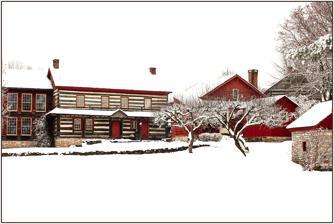
Building: The Hess Homestead
Country: United States of America
Year built: 1778
Historic farmstead in Pennsylvania The 1740s log farmhouse, with the summer kitchen, log garage, tool shed, and stone spring house The Hess Homestead , in Lancaster County, Pennsylvania , is a historic Mennonite farmstead near the town of Lititz . The property is an ancestral home of the Hess family, who purchased the land from William Penn 's sons in 1735. The primary buildings at this site were constructed by the Hess family in the 18th century, including a 1740s log farmhouse, a 1778 stone farmhouse, and a 1769 oil mill.  Both houses served as church meeting houses for the local Mennonite community until 1856, when the first Hess Mennonite church building was constructed nearby. The homestead structures survive today, on several adjoining properties, as examples of vernacular architecture of the Pennsylvania Germans. Hess family history The farmstead was first surveyed in 1730 as a 200-acre tract for Johannes Hess' grandfather, Hans Hess (ca. 1683-1733). This Hess patriarch immigrated to Pennsylvania in 1717 with his wife Magdalena (ca. 1688-1767) and their children from Germany or Switzerland. Hans and Magdalena are the first Hess immigrants known to arrive in America. Hans and Magdalena's oldest son Jacob Hess (c. 1706-1741) built the first house on this tract, circa 1730s, with wife Veronica. This Hess family received title to the farm from the William Penn family in 1735. The present log farmhouse was built ca. 1744 for Jacob's widow Veronica and their children. Their oldest son Johannes (1730-1778) was the next owner, with wife Susanna Landis Hess.  In 1784 their eldest son Christian Hess (1757-1816) received this farmstead. Six years later, in 1790, Christian deeded this part of the farm to his brother, John Hess ( 1768-1830), and wife Esther Hershey Hess (1769-1824). The next farmstead owners were John and Esther Hess' youngest son Henry Hess, and wife Catherine Huber Hess. In turn, their youngest son became the next owner, Mennonite preacher Jonas Hess, with wife Annie Franck Hess, followed by their son Henry F. Hess and wife Anna C. Shenk. In 1922 the farmstead left the Hess family until 1985 when it was purchased by Clarke E. Hess, a descendant of the immigrant Hans Hess. Clarke Hess spent several years restoring the buildings for use as his residence. The 1740s log farmhouse A cornerpost of the log farmhouse The timbering: Blockstanderbau The log farmhouse at the Hess Homestead is constructed with a Germanic architectural technique known as Blockstanderbau , featuring vertical log corner posts, with many other vertical and diagonal timbers. Colonial Pennsylvania house builders brought corner-post traditions with them from Europe. This form of post-and-beam construction is widespread throughout Germanic Europe. This corner-post design is unusual for historic Pennsylvania log houses.  Most 18th century log houses in Pennsylvania used a V-notch for joining corners, rather than using corner posts. This Hess house is considered one of the most elaborate surviving examples of Blockstanderbau corner-post design. Blockstanderbau houses are, in effect, half-timbered houses. The horizontal timbers are for infill, rather than for load-bearing support. These horizontals serve the same function as brick infill or wattle-and-daub filler in other half-timber framing. The Hess log farmhouse originally had 33 vertical posts, of which most survive. The horizontal timbers are tenoned into mortises chiseled into the posts. At each mortise and tenon is a chiseled-in guide symbol, consisting of a Roman numeral or other directional mark. Each corner has two interior diagonal braces. The four corner posts are tenoned into interlocking sill logs. The floorplan: Durchgaengiges Haus Floorplan of the log farmhouse during its first period in the 1700s The log farmhouse's primary front door opens into a central hallway which is surrounded by a nonsymmetrical arrangement of interior rooms, including the Kueche (kitchen), Stube (stove room), and Arbeitsraum (work room). Although this central hallways is suggestive of the English central hallways of Pennsylvania's Georgian houses, this hallway's DNA is more Germanic than British. Architecture historians describe  these houses as durchgaengiges Haus (through-passage house). This floorplan has deep roots in Germany's rural architecture. Prototypes for Pennsylvania's durchgaengiges floorplans are illustrated in German books as early as the 17th century. The Stube (stove room) was heated by a five-plate stove fed from a small fireplace in the central hallway. Beneath the stove room is a vaulted root cellar for food storage. This stove room also served as the Kammer (parents' bedroom). The second floor's walls were heightened, ca. 1813, to a full story from the original half-story height, using dove-tailed corner timbering. The original, hand-hewn rafters were reused, and a full attic was added, included a Rauchkammer (smoke room) for smoking meats with smoke from the stovepipe. The summer kitchen The summer kitchen, built ca. 1850 by Henry and Catherine Hess This frame building was built ca. 1850, adjoining the log farmhouse. Henry Hess (1794-1867) constructed the building over a vaulted root cellar, which is one of three arch cellars at this homestead. Included in the building is a walk-in fireplace , previously used for butchering, making soap, heating laundry water, etc.  A brick squirrel-tail bakeoven was located outside, attached to the fireplace. A hand pump in the building was used for pumping water from an underground cistern , which stored rain water from the kitchen's roof.  Outside the summer kitchen was a windmill to pump water from the well. Outbuildings at the log farmhouse The 1829 springhouse The tool shed The ca. 1785 log cabin The 1930s springhouse The pigsty The 1778 stone farmhouse The stone farmhouse, with a 1778 datestone for Christian and Anna Hess The stone farmhouse is next door to the log farmhouse.  The construction date 1778 is carved in the gable datestone , with the initials C. H. These initials are for Christian Hess (1757-1816), the great-grandson of immigrant Hans Hess. Christian Hess and wife Anna farmed approximately 100 acres here. Christian also operated the Hess mill built by his father Johannes. A vaulted arch cellar is beneath the kitchen. The kitchen retains its original hearth and mantle. The house was enlarged to its present form ca 1800 by Christian's sister Elizabeth and her husband Mennonite Deacon Daniel Burkholder. The 1885 mill Mill facade This oil and hemp mill, located on the Lititz Run creek, was built by Johannes Hess c. 1769, while he was living in the log farmhouse with wife Susanna. The mill produced flaxseed oil and hempseed oil until 1790, when it began operation as a gristmill to grind wheat for flour. A sawmill was added during this time, in an adjoining shed. The grist mill burned in an 1884 fire, but the stone first floor survived. One year later a frame mill was constructed on the mill's original stones walls, as it now stands. Milling ceased ca. 1900, and the building was used as a pretzel bakery by the Sturgis family. During that same era the mill was also used for storing whiskey distilled at the Rome Distillery, located a short distance upstream. The mill was later used as a tobacco warehouse. Hess Homestead restoration Beginning in 1985, the log farmhouse and stone farmhouse were purchased and restored by Clarke Hess, a descendant of the immigrants Hans and Magdalena Hess. Clarke Hess also relocated several historic outbuildings to the homestead. Those outbuildings had been threatened with demolition at their previous sites, including a stone spring house , a pig sty with hand-hewn timbers, and a ca. 1785 central-chimney log cabin . In 1999 Warwick Township officials installed historical markers for the log farmhouse and for the stone farmhouse. The signs are located on a walking trail that adjoins the farmhouses. This trail is the site of the former Reading Railroad line of the Reading Company . Further reading Falk, Cynthia G. (2008) Architecture and Artifacts of the Pennsylvania Germans . The Pennsylvania State University Press, University Park, PA. Frantz, Mrs. D. B. (1966) Hess Family History . n.p. Hess, John H. (1896). A Genealogy of the Hess Family . Express Print, Lititz. Landis, Ira D. (June, 1942) "Hans Hess (?-1733)". "Mennonite Historical Bulletin". Vol. III. No. 2. Historical Committee of Mennonite General Conference, Goshen, IN. Lanier, Gabrielle M. and Herman, Bernard L. (1997) Everyday Architecture of the Mid-Atlantic . The Johns Hopkins University Press, Baltimore and London. Roupp, Paul E. and Gertrude. (September 1980) Roots Continuing Generations John Risser Hess 1828-1897 . Hesston, KS. Periodical articles about the Hess Homestead Restoration Creznic, Jean (June 1996) "The Ultimate Antique / A Pennsylvania Log House". Early American Homes , Cowles Magazines, Inc. Harrisburg, PA. Long, Sue (May 1998) "History Lesson / The Johannes Hess Homestead". Lancaster County Magazine , Brookshire Printing, Inc. Lancaster, PA. Sheehan, Carol (March/April 1997) "Home Again". Country Home . Meredith Corp. Des Moines, IA. Notes Bergengren, Charles (1988). "The Cycle of Transformation in the Houses of Schaefferstwon, Pennsylvania. " Ph.D. diss., University of Pennsylvania. van Dolsen, Nancy; et al. (2004). Architecture and Landscape of the Pennsylvania Germans 1720-1920. Guidebook for the Vernacular Architecture Forum Annual Conference . Hess, Clarke. "Religious Communities". pp. 113–133. Vernacular Architecture Forum. Gilbert, Geri (2005). The Warrant Maps of Lancaster County, Pennsylvania , Masthof Press, Morgantown, PA. Jurgelski, Susan (1993). "Uncovering History / 18th-century Hess Homestead to be on Historic Preservation Trust Tour". Lancaster New Era , Lancaster, PA. Hess, Clarke (2008). A Brief History of the Rome Mill . Monograph, Lititz. Hess, John H. (1880). A Family Record of the Hess Family . Sunbeam Print, Lititz. Keen, R. Martin (January 1990). "Community and Material Culture Among Lancaster Mennonites: Hans Hess from 1717 to 1733". Pennsylvania Mennonite Heritage . McMury, Sally; van Dolsen, Nancy (2011). Architecture and Landscape of the Pennsylvania Germans 1720-1920 . University of Pennsylvania Press, Philadelphia, Oxford. Phelps, Hermann, (1967). Alemannische Holzbaukunst . Franz Steiner, Weisbaden. Schneider, Davib B.,(1994). Foundations in a Fertile Soil / Farming and Farm Buildings in Lancaster County, Pennsylvania. The Historic Preservation Trust of Lancaster County. Siegrist, Joanne Hess (1998). Hess Story . Siegrist, Joanne Hess, Bird in Hand, PA. Siegrist, Joanne Hess; Hess, Suzanne Ruhl (2004). Hess Family Tours . Hess Historians, Lancaster, PA. Ziegler und Ulrich, (pub) (Feb. 9, 1804). Zuercherisches Wochen-Blatt . Vol 21. No.12., Zurich. References